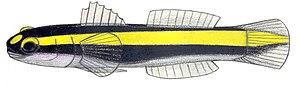
Elacatinus figaro est une espèce de poissons de la famille des Gobiidae mesurant jusqu'à 3,4 cm.